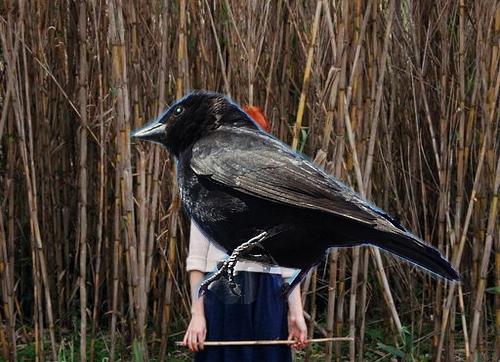
Bird species: Shiny_Cowbird
Bird type: landbird
Background: land